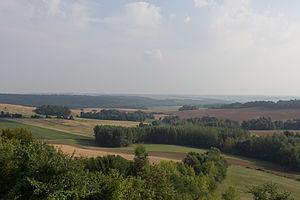
La Caverne du Dragon se situe sur le Chemin des Dames, sur le territoire de la commune d'Oulches-la-Vallée-Foulon, dans le département de l'Aisne, en région Hauts-de-France. Il s'agit d'un lieu stratégique lors de la Première Guerre mondiale et plus précisément lors de l'offensive Nivelle, pendant la bataille des observatoires.